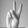
ASL letter: V